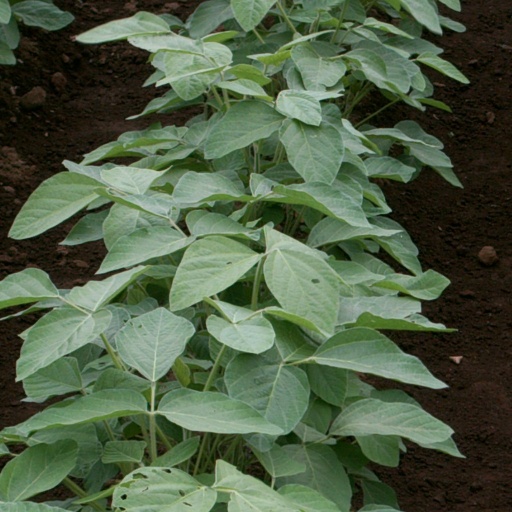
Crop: soybean